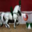
Label: horse